Suzuki AX100

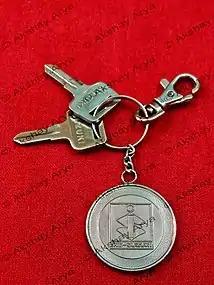

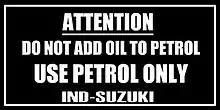
Ind Suzuki Petrol Tank Label

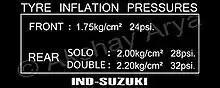
Ind Suzuki Tire Pressure

Ind-Suzuki AX 100 is a two-stroke, 98 cc motorcycle from Tvs-Suzuki. It was made in Japan, India and China.